Opisthodontia (reptile)

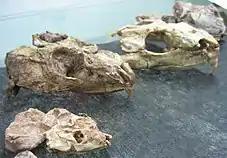
Skulls of "Priosphenodon" individuals of various ages

Opisthodonts were numerous at times, with "Opisthias" having a practically worldwide distribution in the Jurassic and "Priosphenodon" being known from multiple specimens from the early Cretaceous of Argentina.